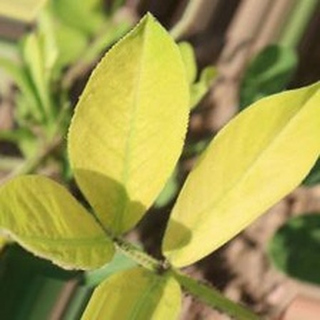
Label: groundnut_nutrition_deficiency